Nobuyuki Anzai

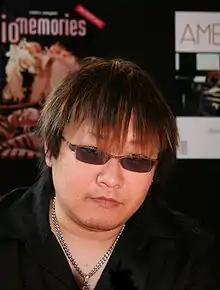

is a Japanese manga artist Best known for creating "Flame of Recca" and "MÄR". He was an assistant of Kazuhiro Fujita. He made his debut as a manga artist after he received an honorable mention in Shinjin Comic Taisho (Shogakukan Beginners Editions) with a oneshot called "Ken 2 Strenger".